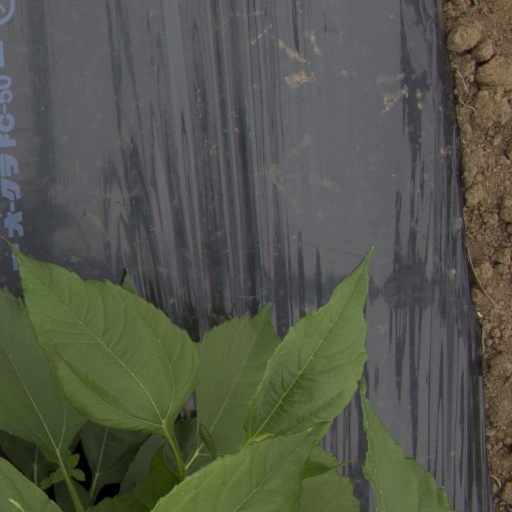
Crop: Jerusalem artichoke